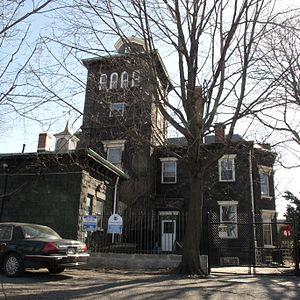
La Steinway Mansion est une demeure historique située sur une colline à Astoria, New York. Elle a été bâtie en 1858 et fut occupée par William Steinway au début des années 1870. Elle a été inscrite au Registre national des lieux historiques en 1983.